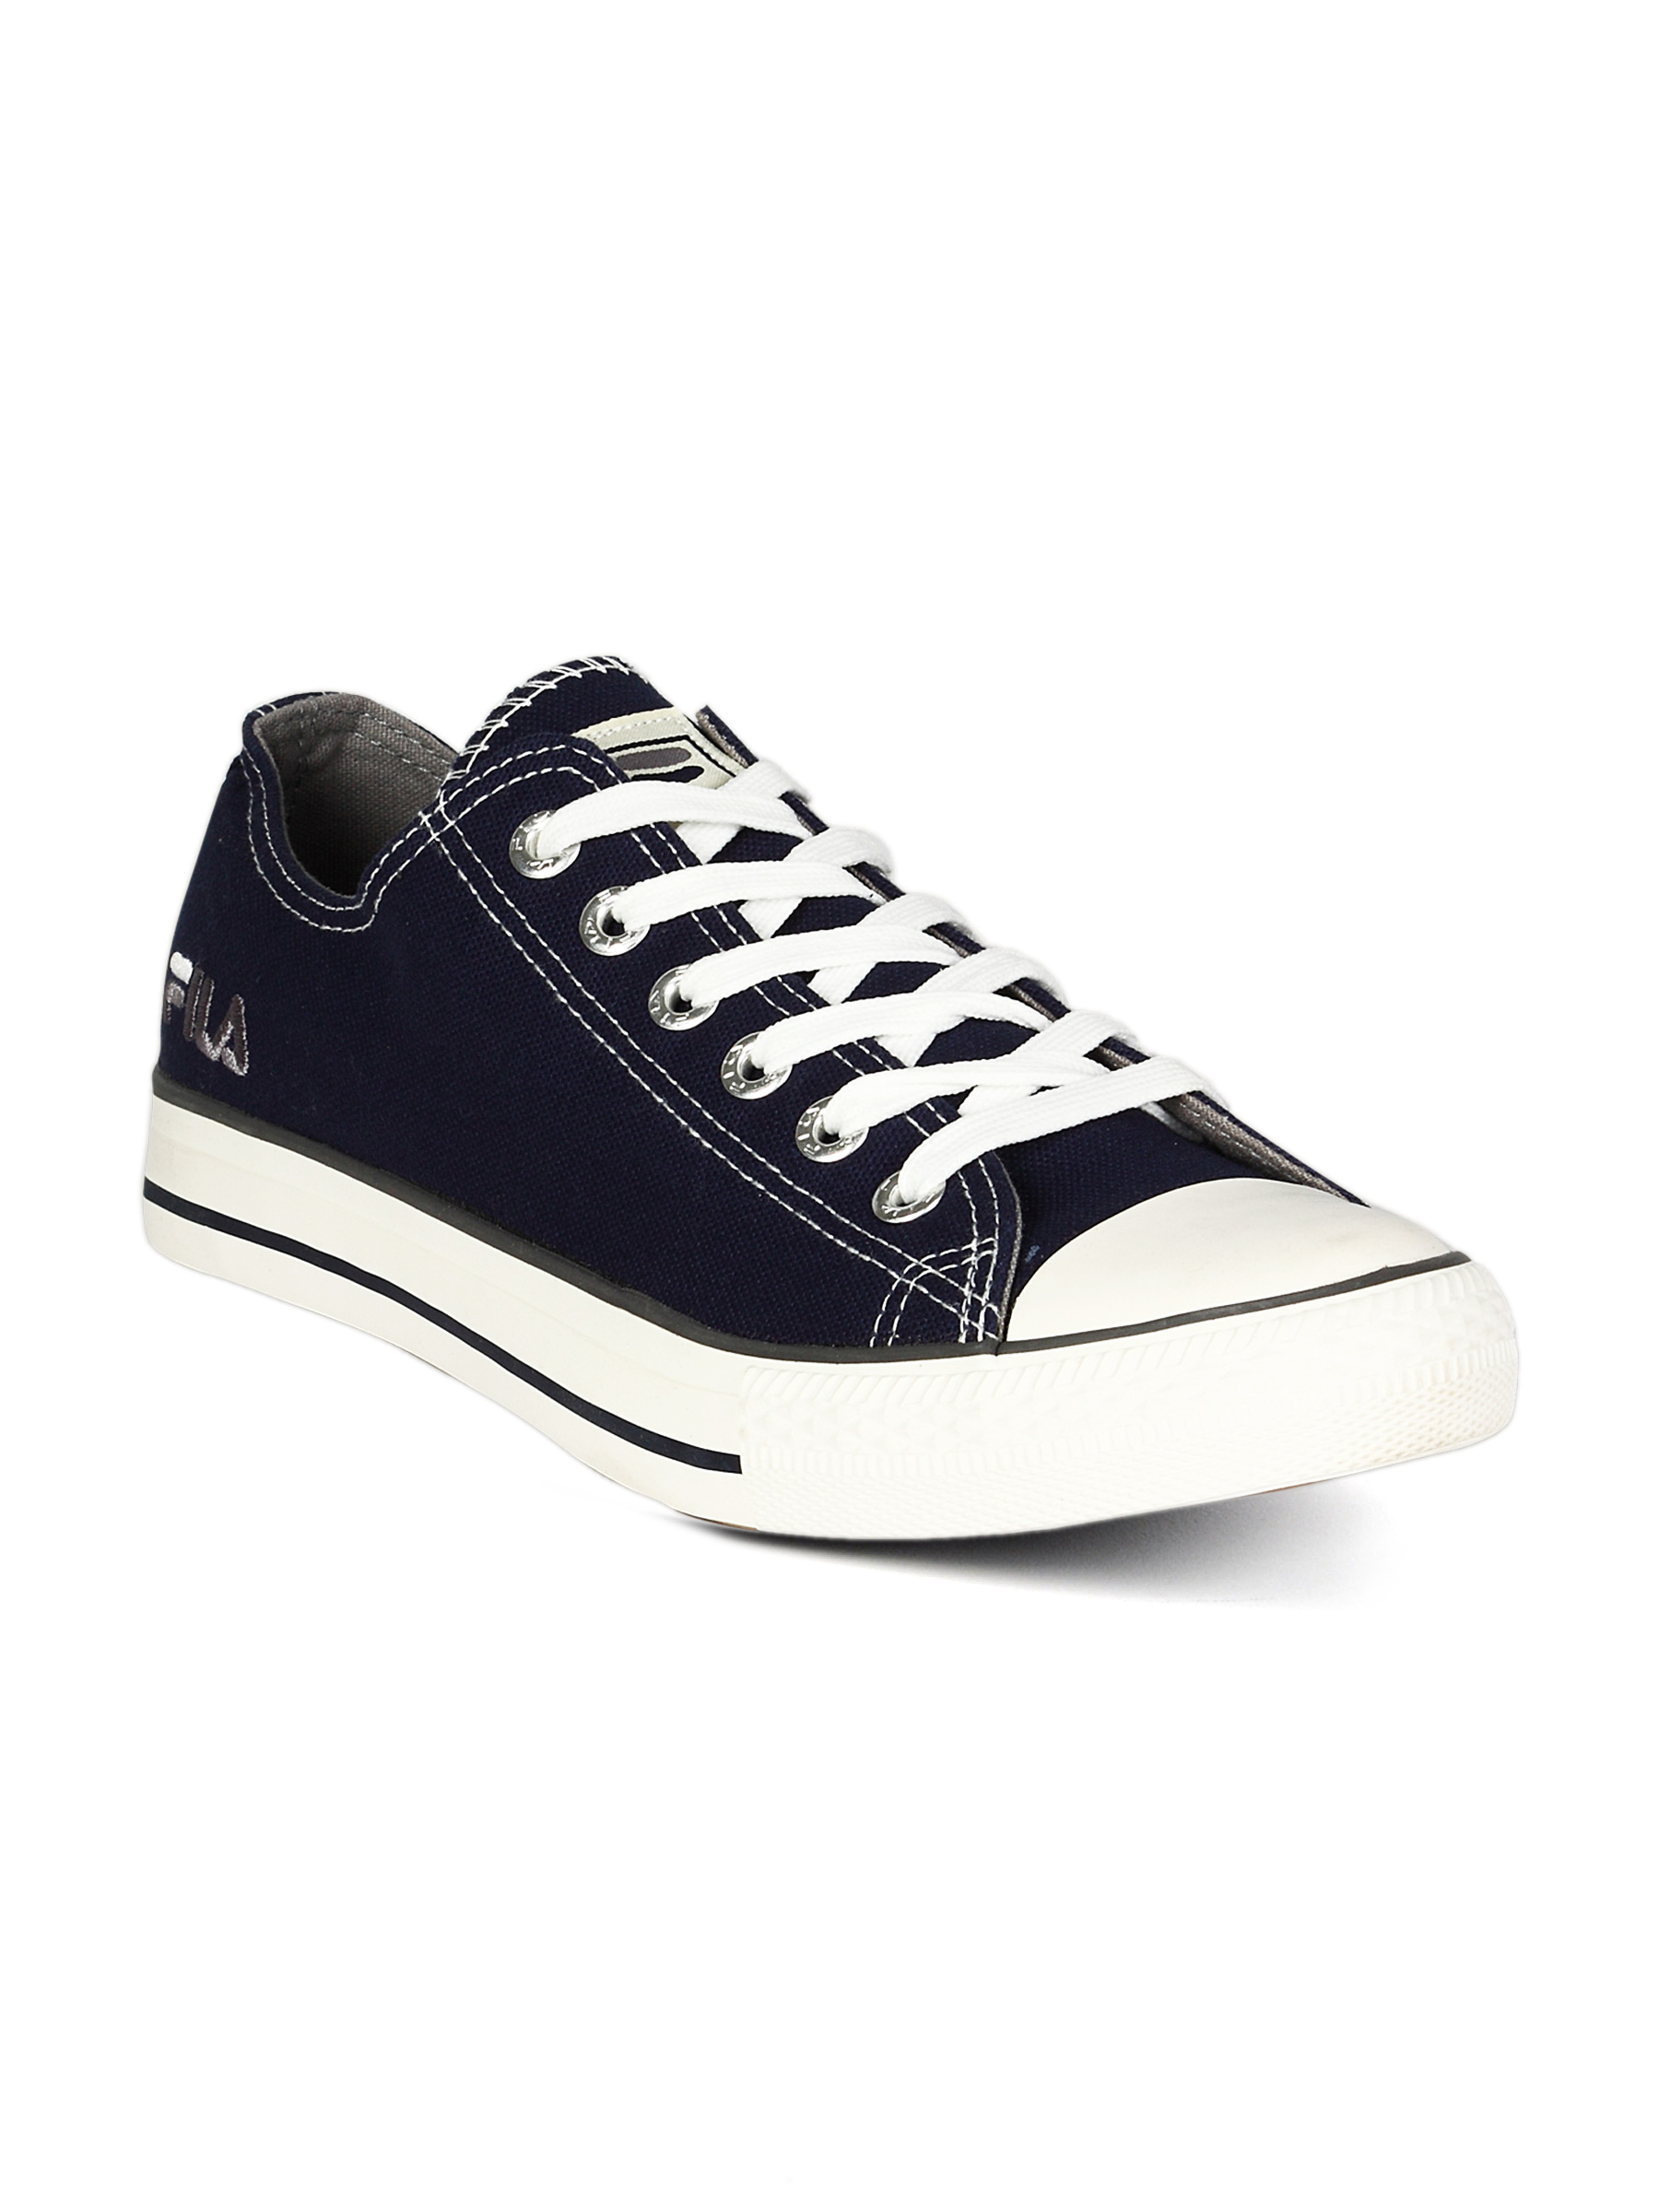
Fila Men's Basic Low Navy Shoe
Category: Footwear / Shoes / Casual Shoes
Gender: Men
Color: Navy Blue
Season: Summer 2011
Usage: Casual